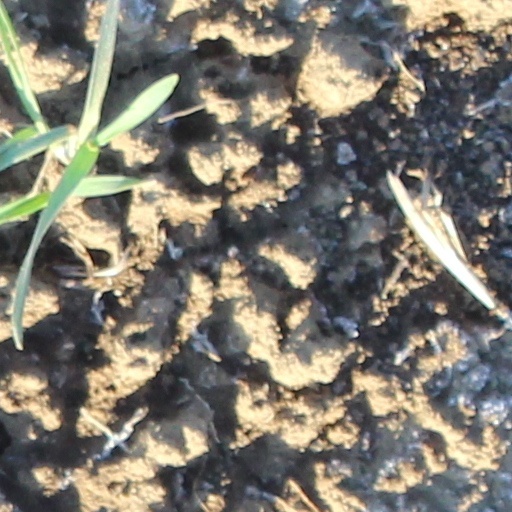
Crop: wheat